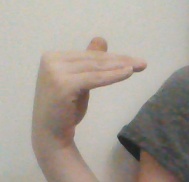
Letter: khaa